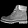
Label: Ankle boot